Hugh Purvis

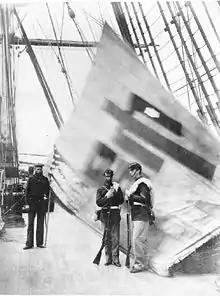
Aboard , June 1871: Cpl Charles Brown, Pvt Hugh Purvis, possibly Cyrus Hayden.

Born in Philadelphia, Pennsylvania, Purvis enlisted in the Marine Corps on October 27, 1869. He reported immediately to the Marine Detachment aboard the USS "Alaska" soon departing for the Far East. During the punitive expedition to Korea, he took part in the assault on an enemy fort on the Han River. In desperate hand-to-hand fighting, the sailors and Marines stormed the walls of the citadel. Private Purvis ran immediately to the flagstaff which bore the Korean colors and loosed the halyards. He was joined by Cpl Charles Brown, and the two tore down the flag. For his "inspiring and heroic" act, Purvis received the Medal of Honor.